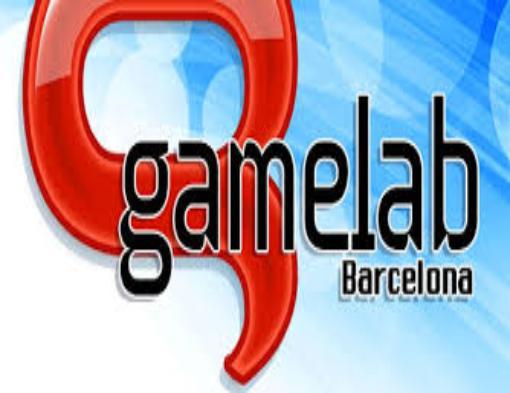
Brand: gamelab
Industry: Leisure